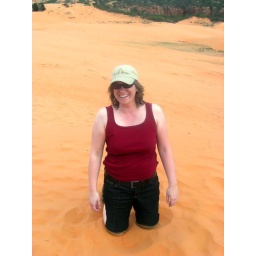
moi in the coral pink sand dunes